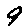
Label: 9